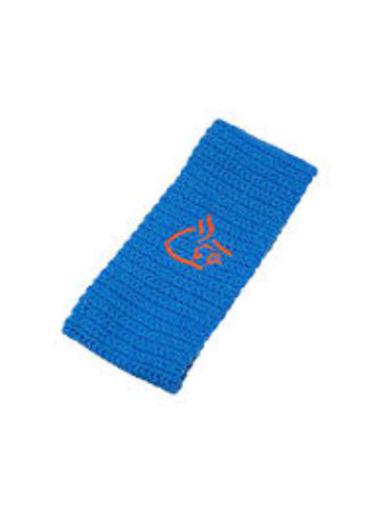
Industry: Clothes